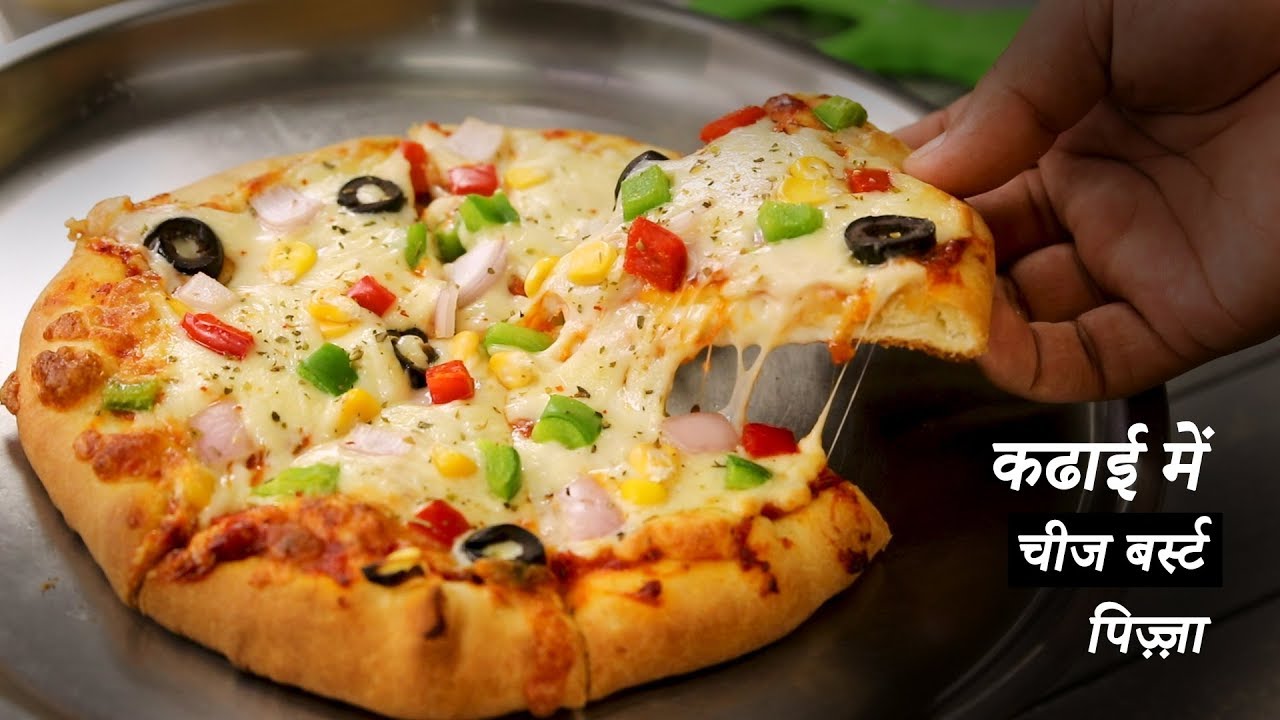
Dish: pizza